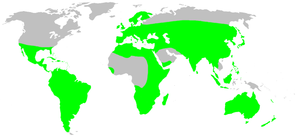
Les Oonopidae sont une famille d'araignées aranéomorphes.